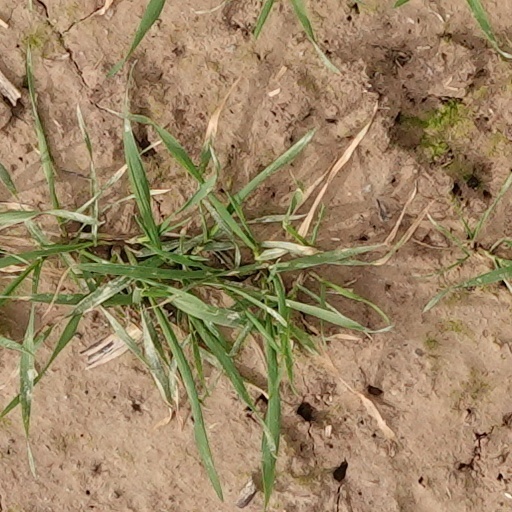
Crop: wheat